Woodbury Granite Company

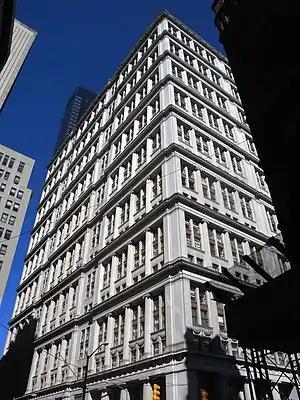
The Western Union/A.T.&T. Building in New York was the company's last large building. The extent of the architectural detailing can be seen in close-up.

The most significant factor in the company's decline, however, arose with a shift in construction techniques. In early stone buildings, the walls supported the whole weight of the structure. However, when land values in metropolitan areas rose, landowners were motivated to build taller and taller buildings. As the buildings grow taller, it becomes increasingly impractical to build bearing-wall buildings, because of both the cost of additional material and labor and on account of the loss of floor area and windows in the valuable lower stories because of the increasingly thick walls needed to support the much heavier building. The steel-framed "skyscraper" was—and still is—the solution. While granite was frequently used for the outsides of prestigious steel-frame buildings, the stone blocks of facing stones (ashlars) were 4 to 12 inches (10 to 30 cm) thick—much smaller than those used in bearing-wall construction. These required much less stone, so demand for granite fell. In addition, other, lower-cost materials were increasingly used for the façades of buildings. The A.T.&T. building in New York, constructed in 1922, was the last large building the company built.